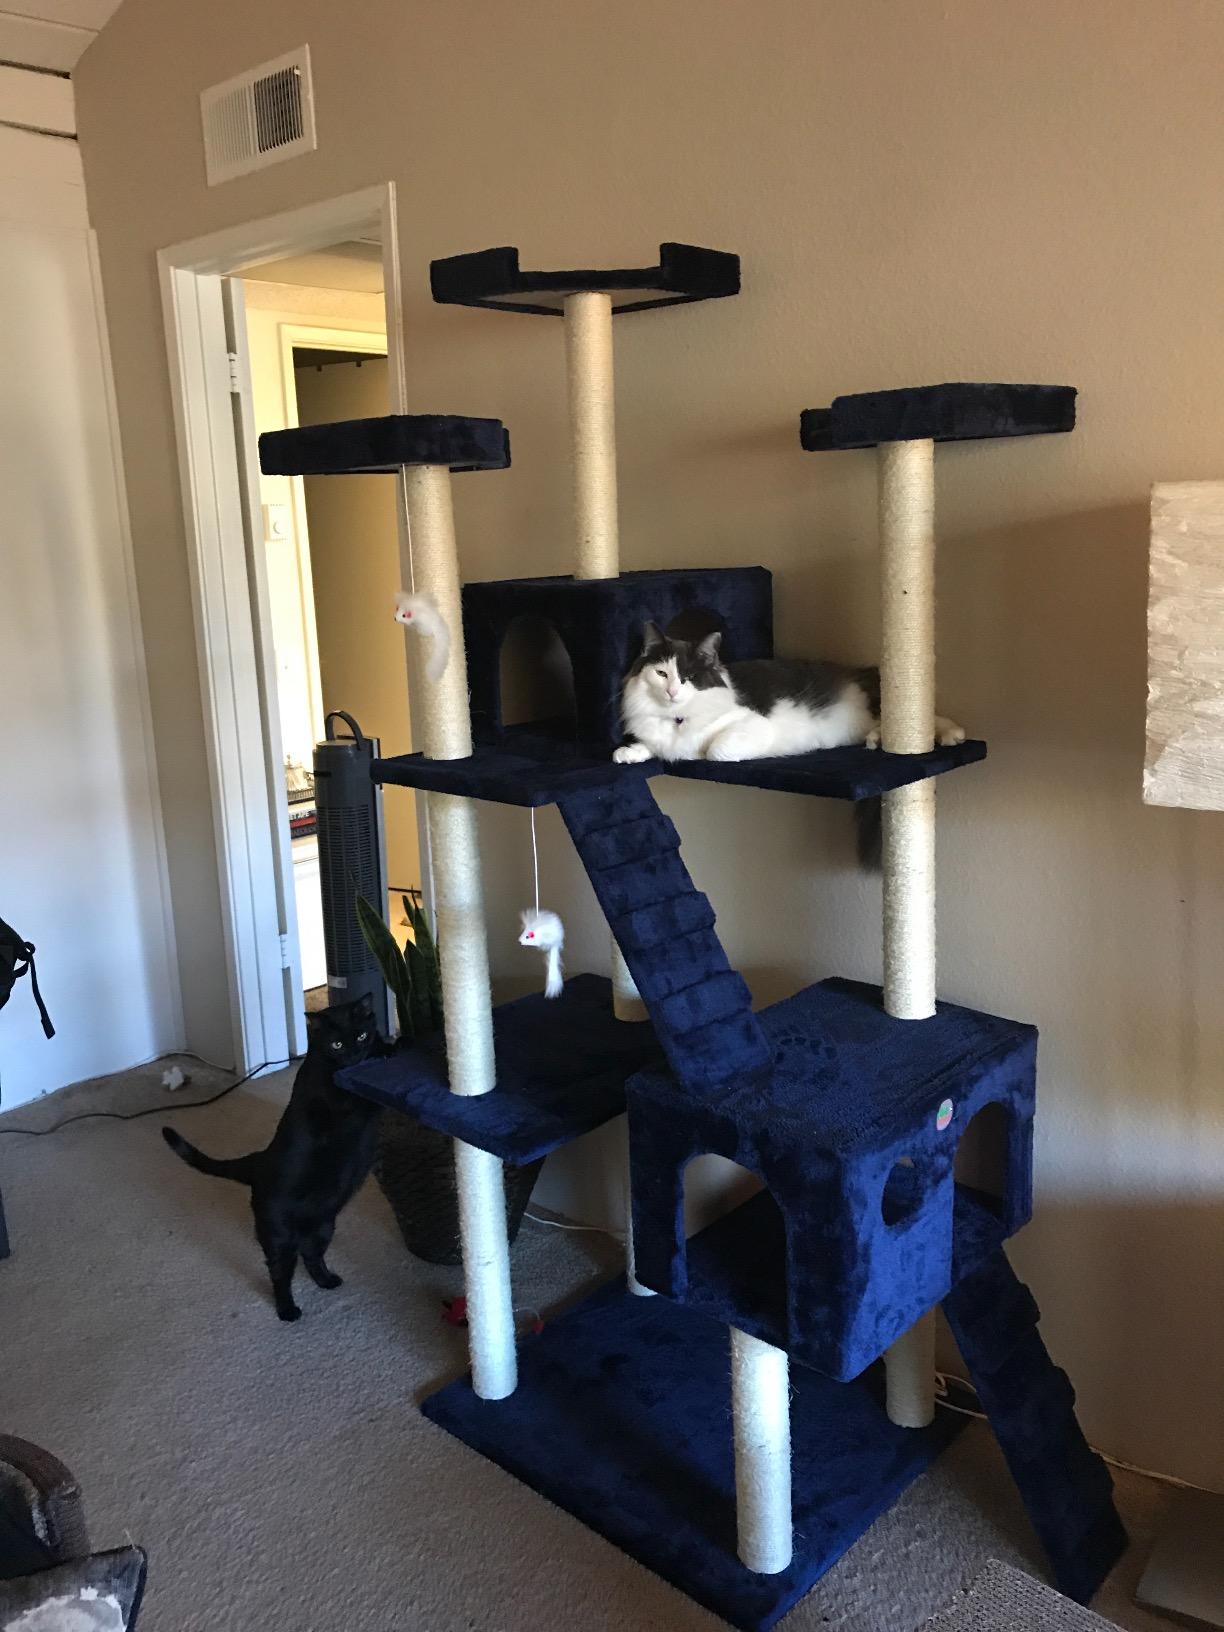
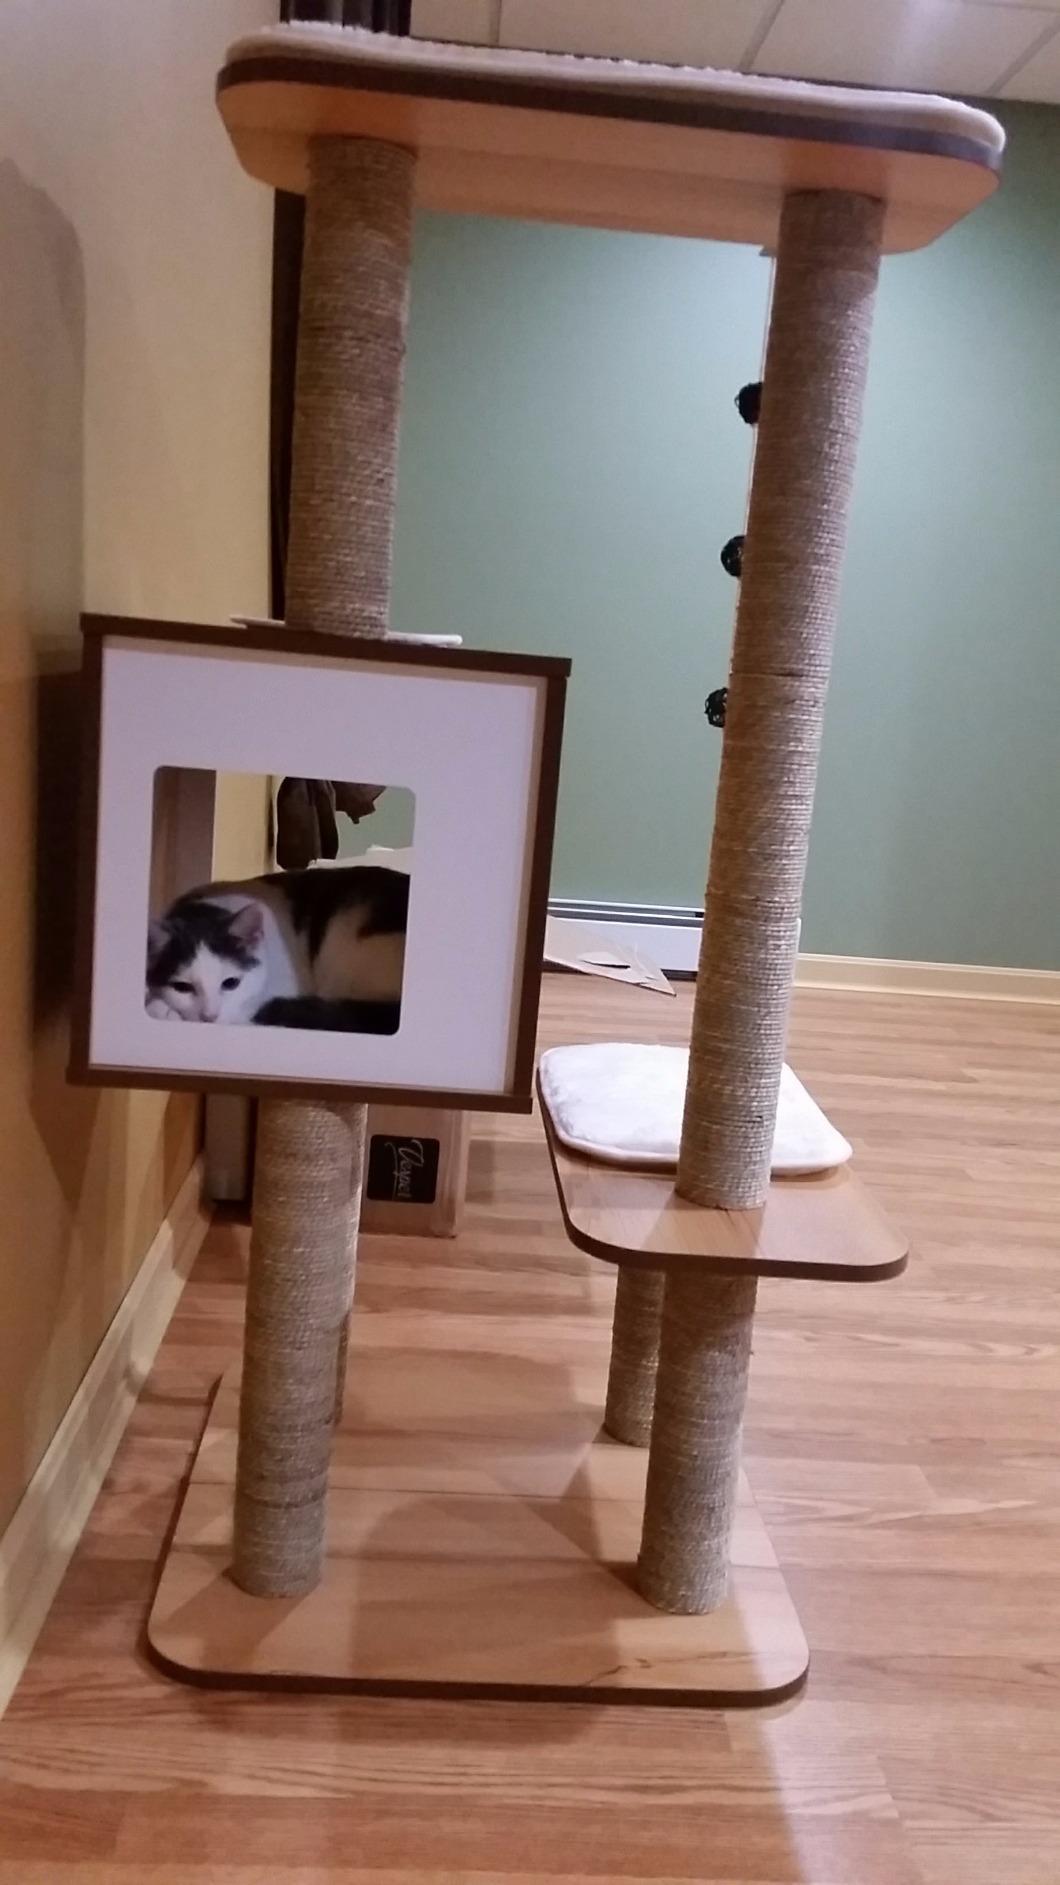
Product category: items_cat tree
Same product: no